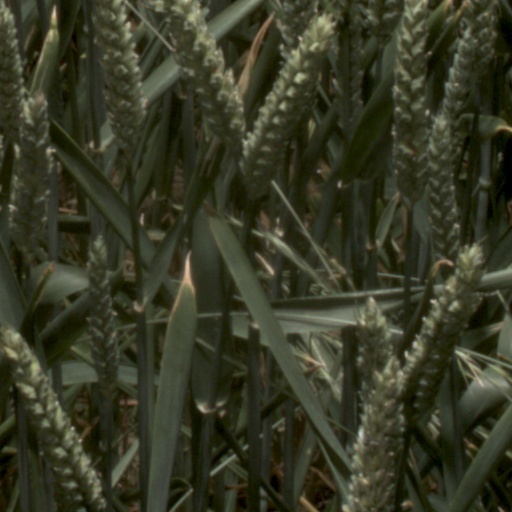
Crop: wheat